William Simpson (Scottish artist)

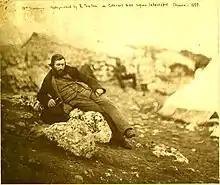
Simpson photographed by Roger Fenton on Cathecart Hill before Sevastopol, 1855

After the outbreak of the Crimean War in 1854, he was given the task of creating an image of the Alma based on various accounts so that it could be lithographed by another London publisher, Lloyd's. He also put sketches sent from the Baltic onto stone for the firm of Colnaghi. In anticipation of the fall of Sevastopol, Lloyd's had him prepare an image of the fall of the town so that it could be published upon news of its actual capture. This presented a challenge to Simpson as he had little information about Sebastopol. He occasionally spoke with Mr. Day of Day and Son about the need to have sketches drawn at the front. Shortly thereafter, Colnaghi's contacted Simpson and invited him to go out to the Crimea and make sketches for the company.